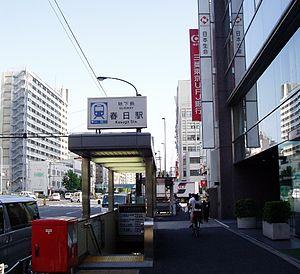
Kasuga est une station du métro de Tokyo sur les lignes Mita et Ōedo dans l'arrondissement de Bunkyō à Tokyo. Elle est exploitée par le Bureau des Transports de la Métropole de Tokyo.